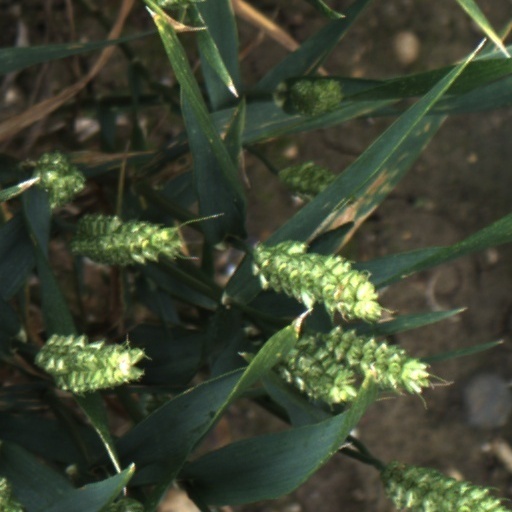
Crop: wheat